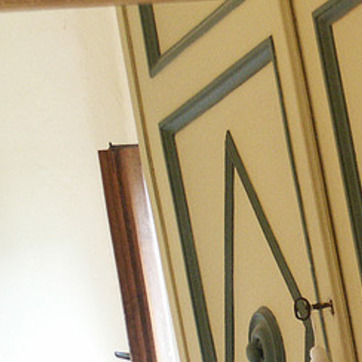
Material: mirror